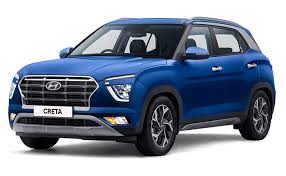
Label: noambulance